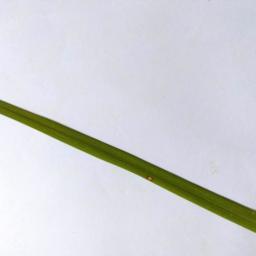
Label: Rice___Leaf_Blast